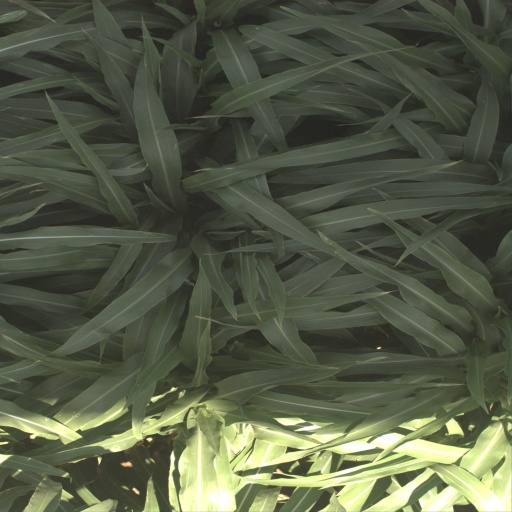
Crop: sorghum